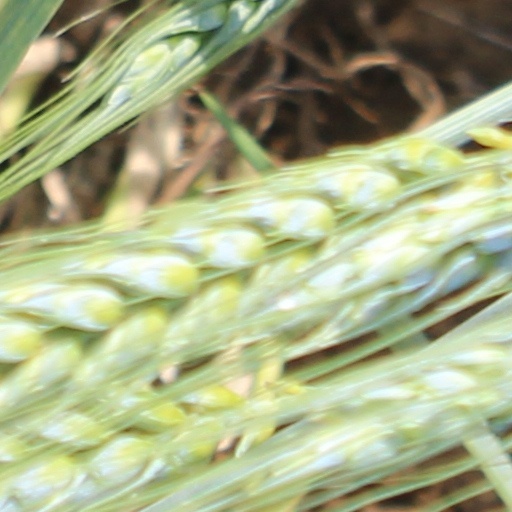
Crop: wheat